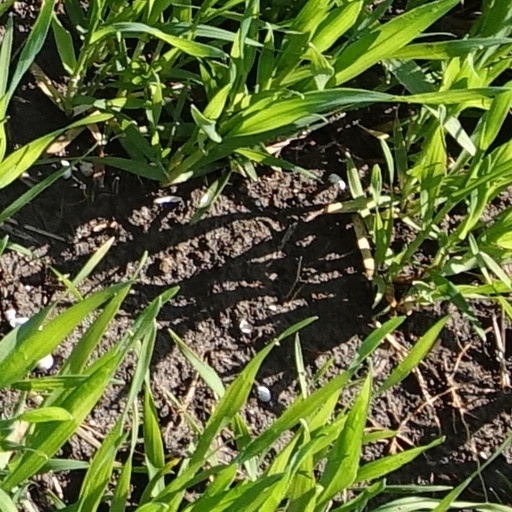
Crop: wheat